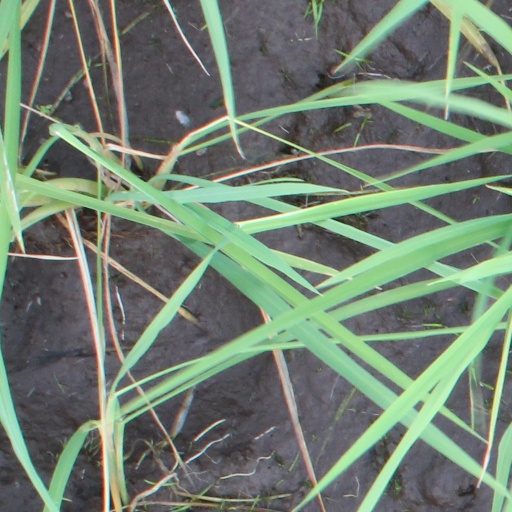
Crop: rice